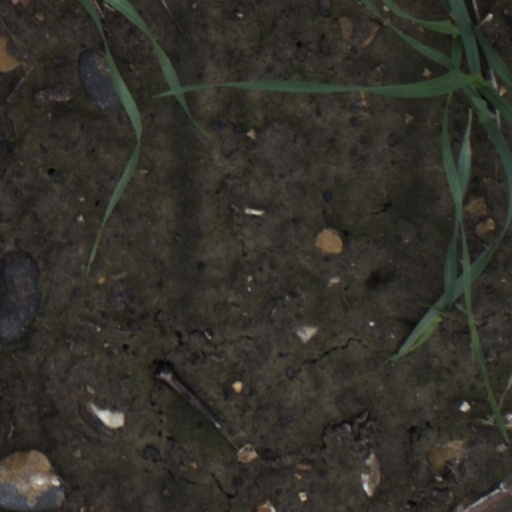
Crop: wheat